Jerusalem Light Rail

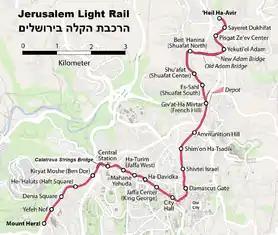
Map of the Jerusalem Light Rail

As part of the light rail project, CityPass plans to install blind-friendly traffic lights along the route, and has developed a number of sites along the route, such as Davidka Square. In late 2009, trees were planted along the line. The species selected were deemed suitable to the Jerusalem climate, hardy enough to withstand the city's cold winters while providing shade in summer. Over 3,500 trees were planted along the route in 2009–11. The genera include platanus, ash and types of oak. In March 2011, however, the Ministry of Transportation objected to having trees adjacent to the route, due to visibility problems.